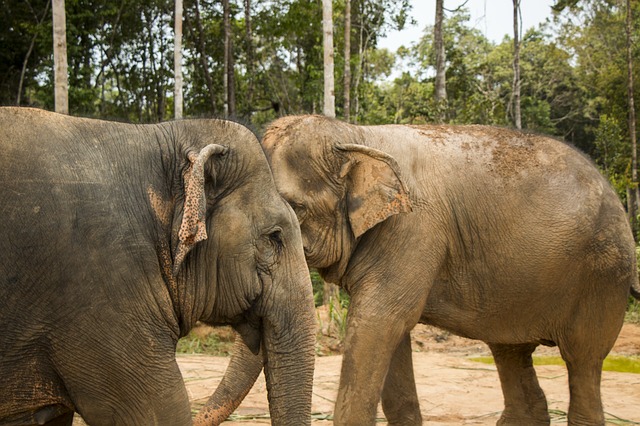
Label: elephant